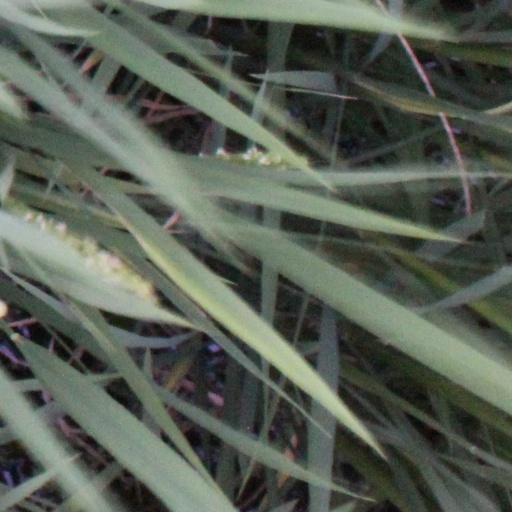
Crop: rice